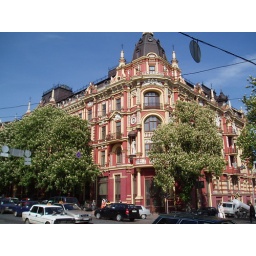
One of many colorful building we noticed in Kyiv's downtown area.